The Pact (novel)

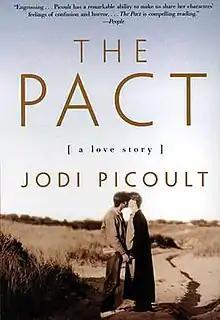
First edition

The Pact (1998) is the fifth novel by the American author Jodi Picoult about a possible suicide pact between two teenage lovers, and the journey that one must take after losing a loved one.